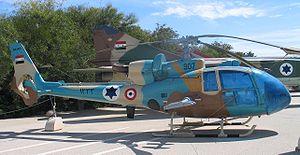
La Gazelle est un hélicoptère léger polyvalent de construction métallique conçu dans la deuxième moitié des années 1960 par Sud-Aviation et produit en série à partir du début des années 1970 par la Société nationale industrielle aérospatiale en collaboration avec Westland Helicopters. Déclinée en deux versions commerciales principales, la majeure partie de sa production fut destinée aux armées